Family tree

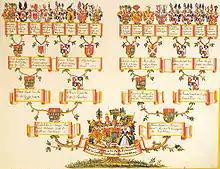
An "ahnentafel" family tree displaying an ancestor chart of Sigmund Christoph, Graf von Zeil und Trauchburg

Genealogical data can be represented in several formats, for example, as a pedigree or . Family trees are often presented with the oldest generations at the top of the tree and the younger generations at the bottom. An ancestry chart, which is a tree showing the ancestors of an individual and not all members of a family, will more closely resemble a tree in shape, being wider at the top than at the bottom. In some ancestry charts, an individual appears on the left and his or her ancestors appear to the right. Conversely, a descendant chart, which depicts all the descendants of an individual, will be narrowest at the top. Beyond these formats, some family trees might include all members of a particular surname (e.g., male-line descendants). Yet another approach is to include all holders of a certain office, such as the Kings of Germany, which represents the reliance on marriage to link dynasties together.